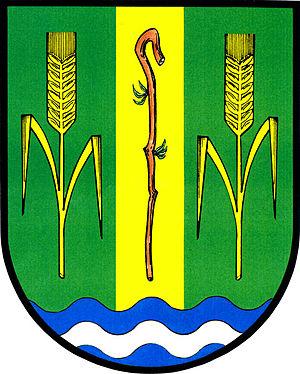
Velenice est une commune du district de Nymburk, dans la région de Bohême-Centrale, en République tchèque. Sa population s'élevait à 209 habitants en 2020.